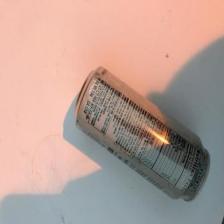
Label: cans